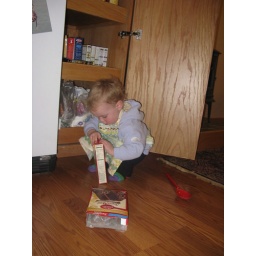
she is constantly wondering why there isnt cake in these boxes, just a bag of powder that she cant open!